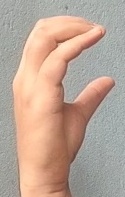
ASL sign: C